Helical antenna

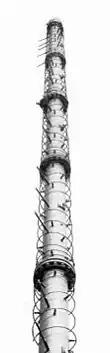
Normal-mode helical UHF TV broadcasting antenna, 1954

A helical antenna is an antenna consisting of one or more conducting wires wound in the form of a helix. A helical antenna made of one helical wire, the most common type, is called "monofilar", while antennas with two or four wires in a helix are called "bifilar", or "quadrifilar", respectively.